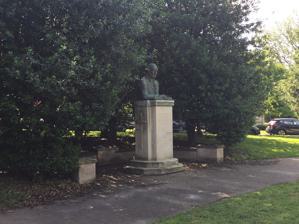
Building: Peter Muhlenberg Memorial
Country: United States of America
Year built: 1980
Sculpture in Washington, D.C., U.S. Peter Muhlenberg Memorial The memorial in 2019 38°57′13″N 77°04′10″W / 38.95361°N 77.06944°W / 38.95361; -77.06944 Location Muhlenberg Park, Washington, D.C. , United States Designer Caroline Hufford (sculptor) John Harbeson (architect) Material bronze (sculpture) limestone (base) concrete (exedra) Height 4 feet (1.2 m) (sculpture) 8.16 feet (2.49 m) (base) 2 feet (0.61 m) (exedra) Opening date October 26, 1980 Dedicated to Peter Muhlenberg John Peter Gabriel Muhlenberg , commonly known as the Peter Muhlenberg Memorial , is a public monument in Washington, D.C. It honors Peter Muhlenberg , a Lutheran minister, Continental Army general, Federalist Era American politician, and member of the prominent Muhlenberg family .  The memorial is located in a one-acre park bounded by Connecticut Avenue , Ellicott Street, and 36th Street NW on the eastern edge of Washington's Wakefield neighborhood. Designed by architect John Harbeson , it features at its center a bronze bust of Muhlenberg, sculpted by his descendant, Caroline M. Hufford. Completed in 1980, 52 years after its construction was authorized by Congress , attendees at the dedication ceremony included West German ambassador Peter Hermes . The bronze sculpture of Muhlenberg is displayed on a limestone pedestal and surrounded on three sides by a concrete exedra .  The memorial is owned and maintained by the National Park Service , a federal agency of the Interior Department . History Background In the late 19th century, the site of Muhlenberg Park was the intersection of Grant Road and Chappell Road in rural Washington County, D.C. In 1871, Washington County, Washington City, and Georgetown were unified under one district government, establishing the modern boundaries of Washington, D.C. Over the following decades, motorized streetcars made settlement in the far Northwest of the city more feasible. In 1907, the completion of a bridge over the Rock Creek gorge allowed Connecticut Avenue to run uninterrupted from downtown to Chevy Chase, Maryland . As the area was developed, Grant Road was gradually built over and replaced with a street grid , leaving only a few disconnected segments, including the Grant Road Historic District , remaining. Chappell Road was connected to 36th Street NW and renamed, leaving a small, triangular piece of land between it and Connecticut Avenue. 1917 United States Geological Survey topographic map , with modern streets overlaid. The location of Muhlenberg Park is highlighted in blue. In 1925, the Evangelical Lutheran Church of the Epiphany, located on 16th and U Streets NW, purchased 4900 Connecticut Avenue NW, at the intersection of Connecticut and Ellicott, from the Chevy Chase Land Company , intending to relocate there. The following year, Epiphany agreed to merge with St. Paul's English Lutheran Church , keeping the St. Paul's name and charter and using the Connecticut Avenue site for a new building. St. Paul's, founded in 1843 and based at the southwest corner of 11th and H Streets NW since 1845, had grown such that their historic edifice could no longer accommodate the size of the congregation. The Church set aside the front portion of the new property, cut off from the rest by 36th Street, for donation to the federal government, as a site for a memorial to Lutheran minister, Revolutionary War hero, and early-American politician Peter Muhlenberg . Planning On May 2, 1928, Congress passed Public Resolution No. 30, authorizing construction of the monument, with funds to be raised by the Peter Muhlenberg Memorial Association and the design to be approved by the United States Congress Joint Committee on the Library and the Commission of Fine Arts . Congressmen Alfred L. Bulwinkle of North Carolina , who sponsored the resolution, and R. Walton Moore of Virginia both spoke in favor of its passage in the House of Representatives . Calling Muhlenberg "one of America's great men ," Bulwinkle opined that "the appreciation of Congress should be given to the Peter Muhlenberg Memorial Association for the idea of erecting here, in the Capital of the Nation, a fitting monument to serve as a memorial to one of the men who helped to found this Republic." Before further action could be taken, financial problems caused by the Great Depression resulted in delayed construction of the new church building and a halt in fundraising for the memorial. St. Paul's Lutheran Church from 36th Street NW in 2015 In 1959, the year after the church was completed, a committee was named to begin soliciting funds for the memorial's construction. Washington attorney and St. Paul's congregant Henry F. Lerch III was instrumental in relaunching the project, serving as chairman of the Memorial Association, with the goal of completing it in time for the United States Bicentennial . John Harbeson of the Philadelphia firm Harbeson, Hough, Livingston & Larson , a former president of the National Academy of Design , was chosen as the architect while Charles Town, West Virginia -based artist Caroline Muhlenberg Hufford was chosen to sculpt the bust at its center. Hufford, formerly of Reading, Pennsylvania and Arlington, Virginia , was a daughter of noted architect and former Pennsylvania Congressman, Frederick A. Muhlenberg , and a third great-granddaughter of Peter Muhlenberg. The E. A. Baker Company of Washington was hired as general contractor . Following several changes to the site's preliminary design, including reducing the height of the proposed backing wall, the Commission of Fine Arts gave its approval in September 1975. The memorial cost $59,430 to build (equivalent to $249,492 in 2023). Dedication The memorial was formally dedicated on Reformation Sunday , October 26, 1980. Approximately 300 people attended the ceremony, including West German Ambassador to the United States Peter Hermes and Mayor James Lambert of Woodstock, Virginia , the town where Muhlenberg preached prior to the American Revolution; a color guard from Woodstock and about thirty Muhlenberg descendants were also in attendance. Dr. Russell Zimmerman, former pastor of the historic Augustus Lutheran Church in Trappe, Pennsylvania , gave a sermon at a preceding church service, calling Muhlenberg, "a giant among giants of the American fight for justice, liberty and independence." Afterward, Henry Lerch was given the honor of unveiling the statue, and Robert Stanton , Deputy Director of the National Park Service for the National Capital Parks , delivered a speech accepting it on behalf of the federal government. Later history The memorial and surrounding park are owned and maintained by the National Park Service , a federal agency of the Interior Department , as part of the Rock Creek Park administrative area. The park runs along the Fort Circle Parks greenway , a proposal inspired by an unrealized portion of the McMillan Plan . Under its 1968, 2004 and 2010 master plans, the Park Service and National Capital Planning Commission suggested the creation of a system of trails connecting the Fort Circle Parks, including nearby Fort Reno , to each other and other open spaces in the District. Design and location Detail of the bust by Hufford The memorial sits in the center of Muhlenberg Park in the northwest quadrant of Washington, D.C., alongside a segment of Wakefield 's eastern border with Forest Hills . The one-acre pocket park is located on the plot of land bounded by Connecticut Avenue , Ellicott Street, and 36th Street NW. It is directly adjacent to St. Paul's Lutheran Church and Engine Company 31 , which are to the west and northwest, respectively. Also close by are Politics and Prose and Comet Ping Pong , one block up Connecticut Avenue. The bronze bust of Muhlenberg sits atop a limestone base.  The approximately 4 feet (1.2 m) high by 4 feet (1.2 m) wide sculpture depicts Muhlenberg in civilian dress, with his hands resting on an open Bible before him. The base, which stands approximately 8 feet 2 inches (2.49 m) tall, resembles a pulpit and features, on three sides, carvings representing Muhlenberg's contributions to his country as a Clergyman, Soldier, and Statesman. The Clergyman side features an image of a Latin cross and the years, "1768–1776" inscribed below it. The Soldier side features an image of a saber and the years, "1774–1783." The Statesman side features an image of a fasces and the years, "1787–1807." The inscription at the front of the base reads: "JOHN PETER GABRIEL MUHLENBERG, 1746–1807; Serving HIS CHURCH, HIS COUNTRY, HIS STATE." A rectangular concrete exedra with three plaques, each containing biographical information about Muhlenberg, flanks the rear and sides of the memorial. The memorial was originally intended to feature two fountains along with a pond or reflecting pool, both to be added during a second phase of construction. These plans were never realized. Clergyman Soldier Statesman See also Visual arts portal United States portal List of public art in Washington, D.C., Ward 3 Outdoor sculpture in Washington, D.C. References